Taman Jurong

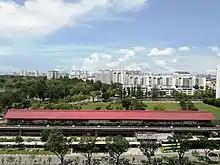
View of Taman Jurong with Lakeside MRT station in the foreground

The precinct is linked to Lakeside MRT station through feeder service 240 which zips through the town via Corporation Drive and loops at Yung Ho Road, Corporation Road, Jalan Ahmad Ibrahim and Yuan Ching Road, providing connection to the MRT System for residents staying in the precinct.